Archibald Johnston

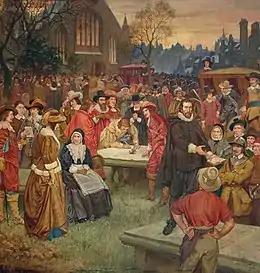
The Signing of the National Covenant. The Victorian painter William Hole places Alexander Henderson (standing on the gravestone) at the centre of events in 1638. Archibald Johnston is on the left.

Johnston first came to public notice in 1637 during Charles I's attempt to force an Episcopalian liturgy upon Scotland. As the chief adviser of the covenanting leaders Johnston drew up their remonstrances. On 22 February 1638, in reply to a royal proclamation, he read a strong protestation to an enormous multitude assembled at the Mercat Cross in Edinburgh. Together with Alexander Henderson he was the co-author of the National Covenant of 1638, drawing up the second part as a recapitulation of all the Acts of Parliament that had condemned "popery" while asserting the liberties of the Scottish church. He was said to have supported the prophesies of Margaret Mitchelson who predicted the success of the National Covenant.